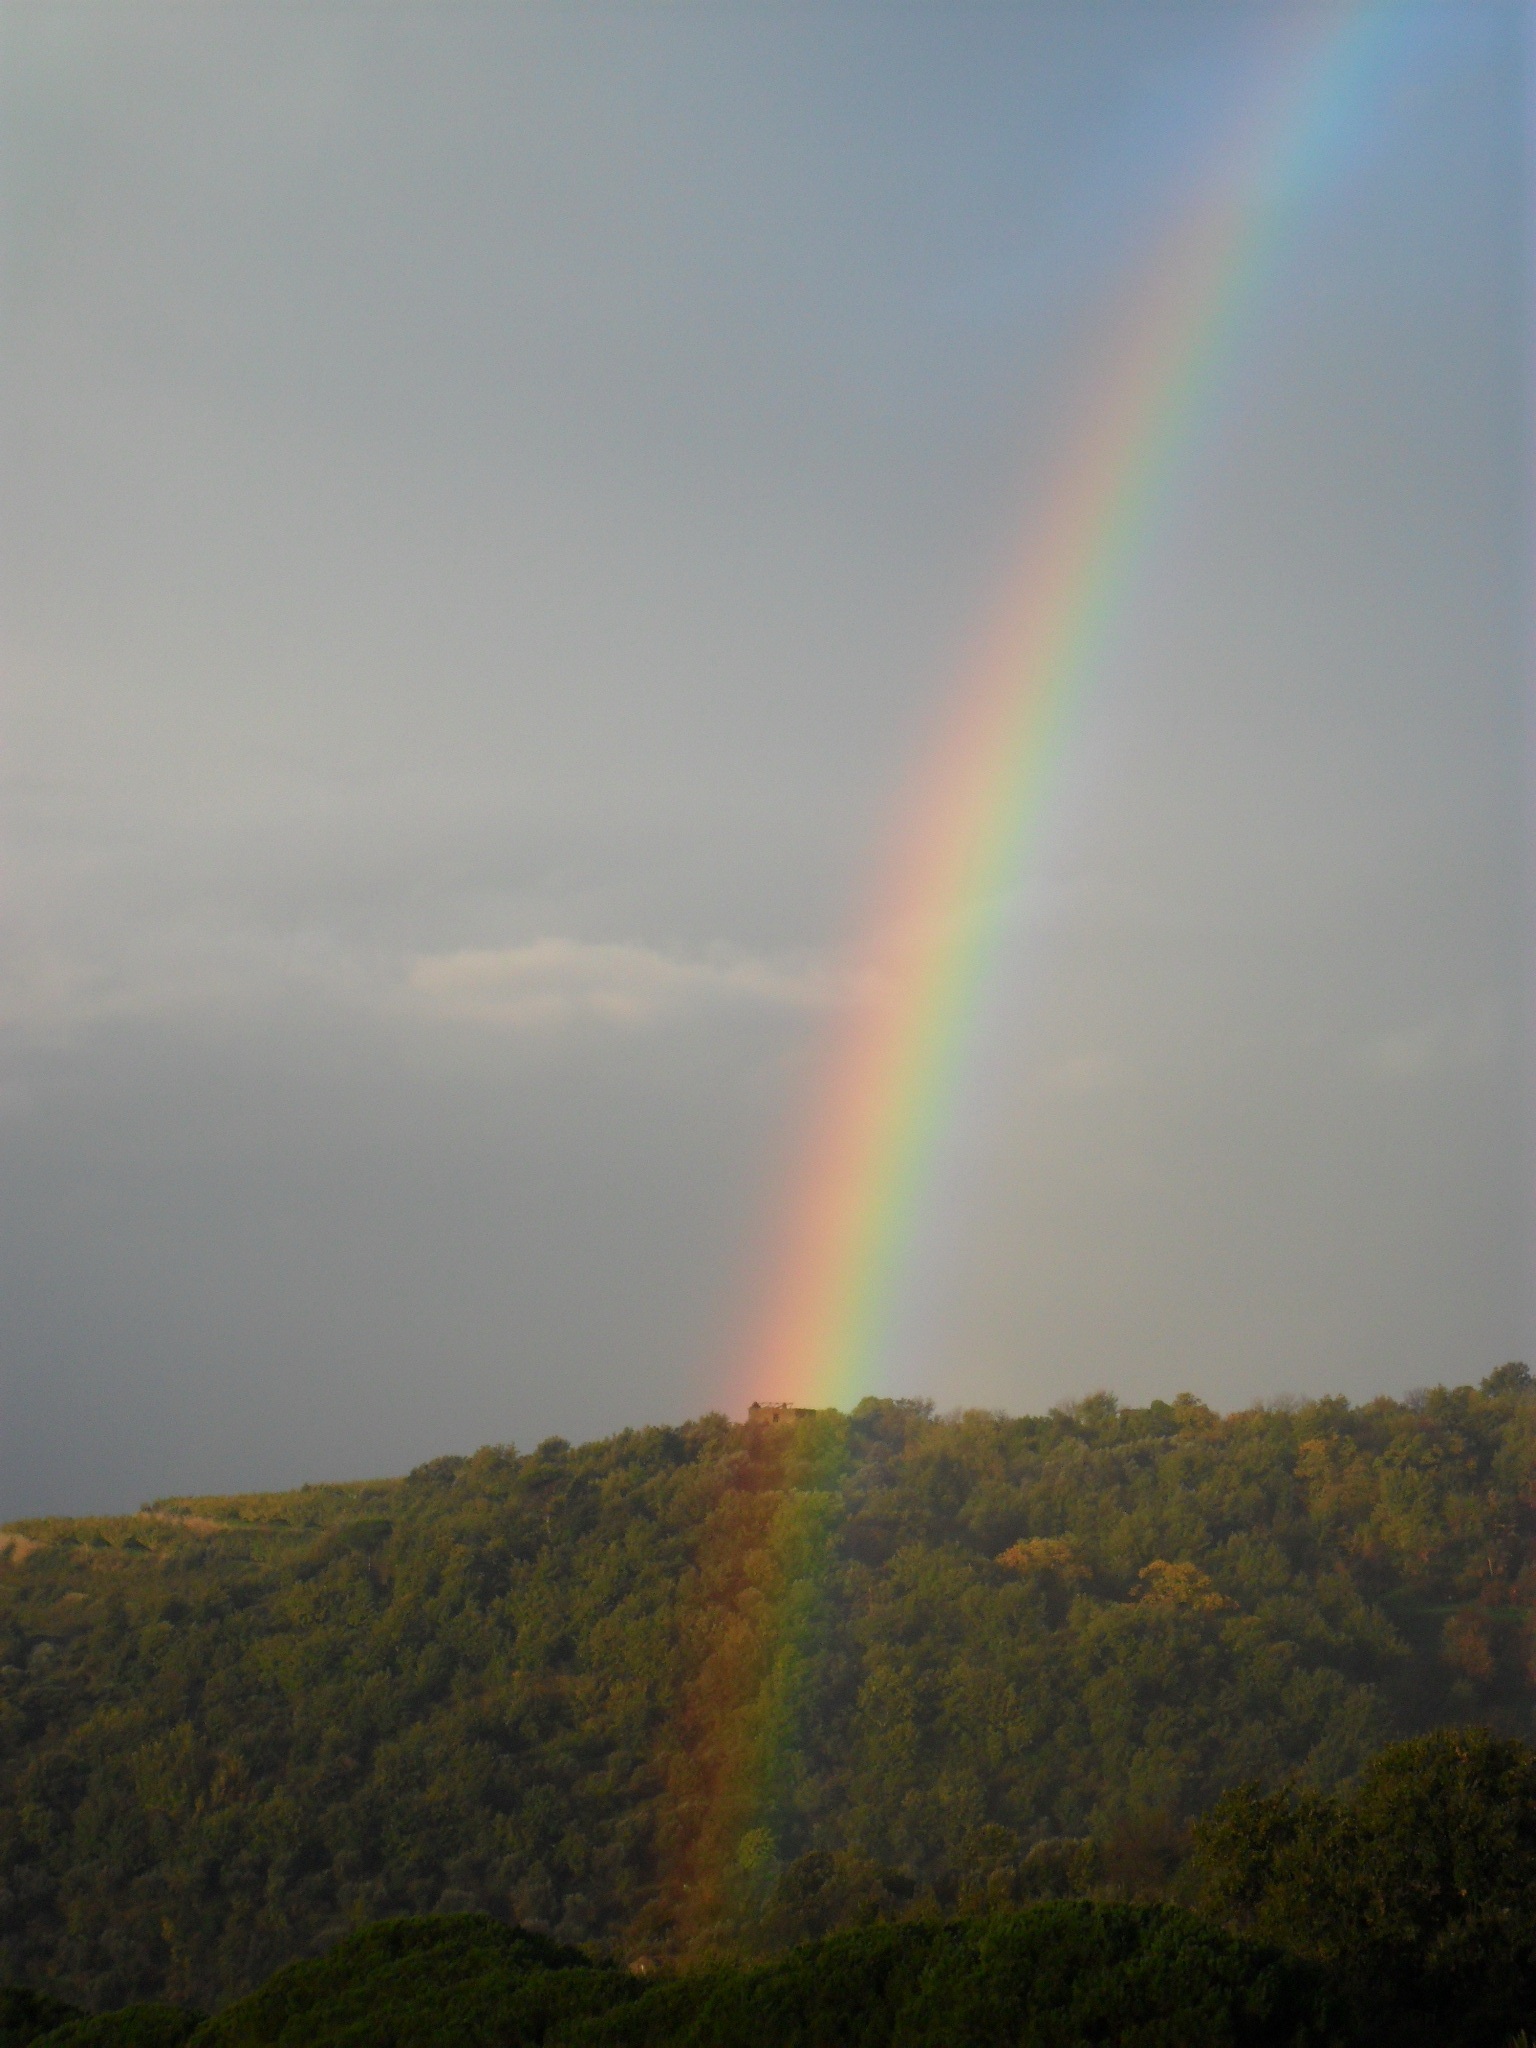
nature, horizon, mountain, cloud, sky, sunlight, hill, dawn, atmosphere, rainbow, colors, meteorological phenomenon, atmospheric phenomenon, atmosphere of earth